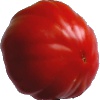
Label: Tomato 3